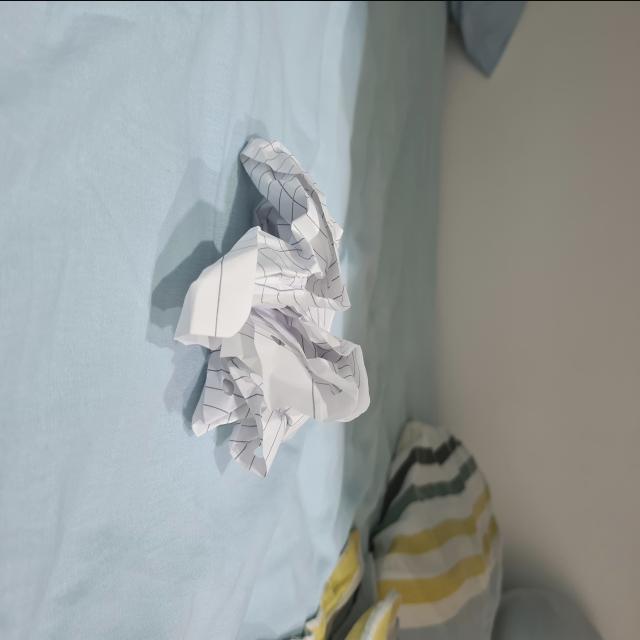
Label: tissues